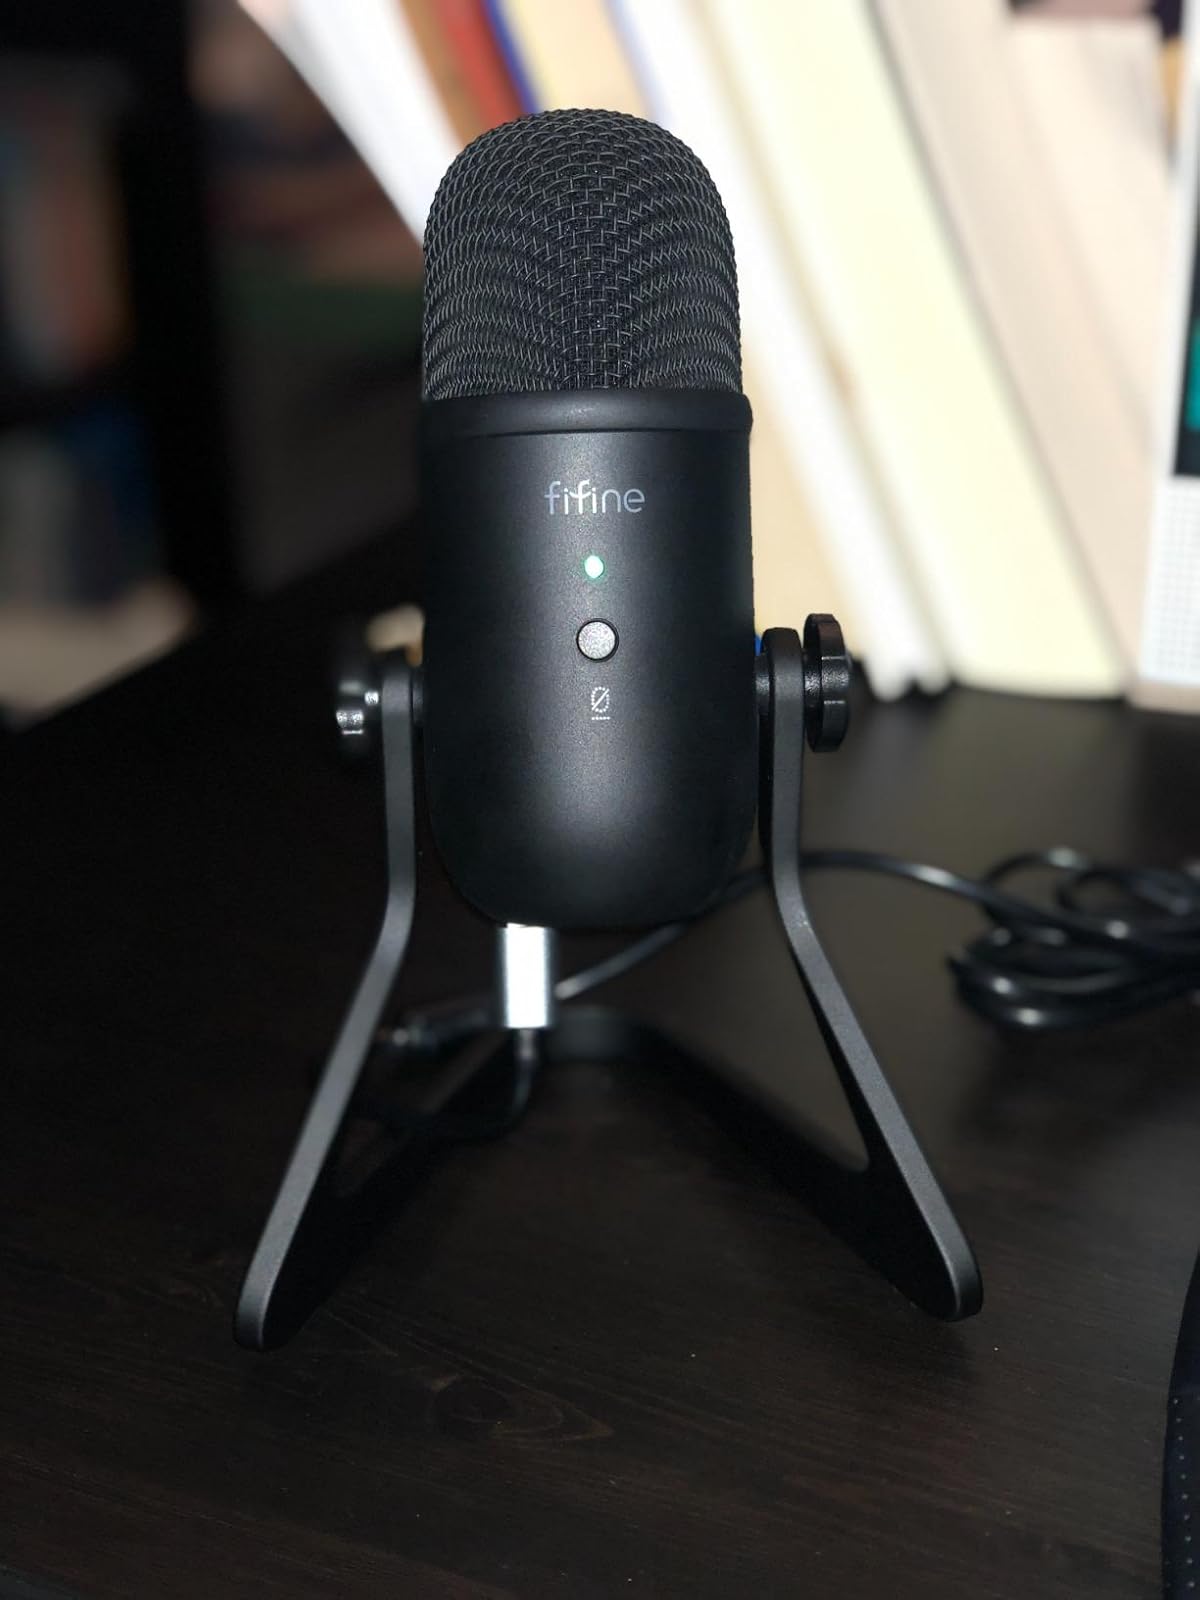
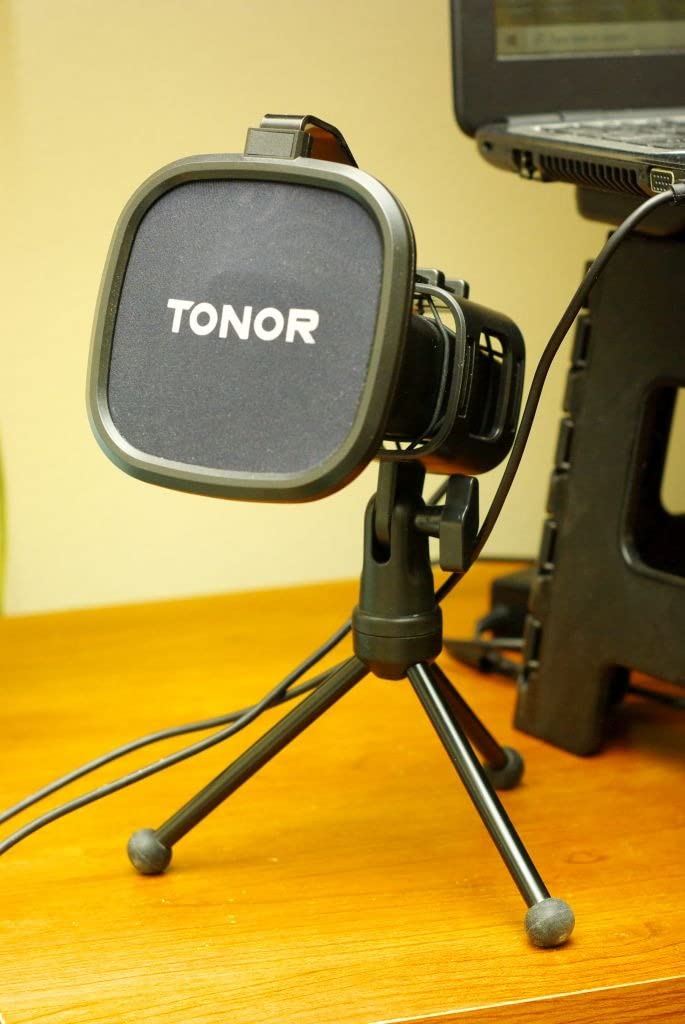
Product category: microphone
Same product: no